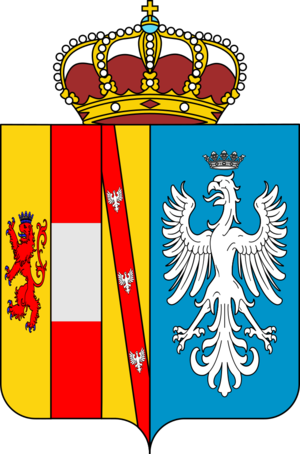
François Joseph Charles Ambroise Stanislas de Habsbourg-Lorraine, né à Milan le 6 octobre 1779 et mort à Modène le 21 janvier 1846, est duc de Modène et Reggio de 1814 à sa mort. Il est également archiduc d'Autriche-Este et prince royal de Hongrie.
Le duché de Modène et Reggio est un ancien État d'Italie, fief impérial.
Ferdinand Charles Antoine de Habsbourg-Lorraine, archiduc d'Autriche, prince royal de Hongrie et de Bohême est archiduc d'Autriche, duc titulaire de Modène. Nommé par sa mère, l'impératrice, gouverneur du Milanais, il est par son mariage le fondateur de la branche d'Habsbourg-Este.